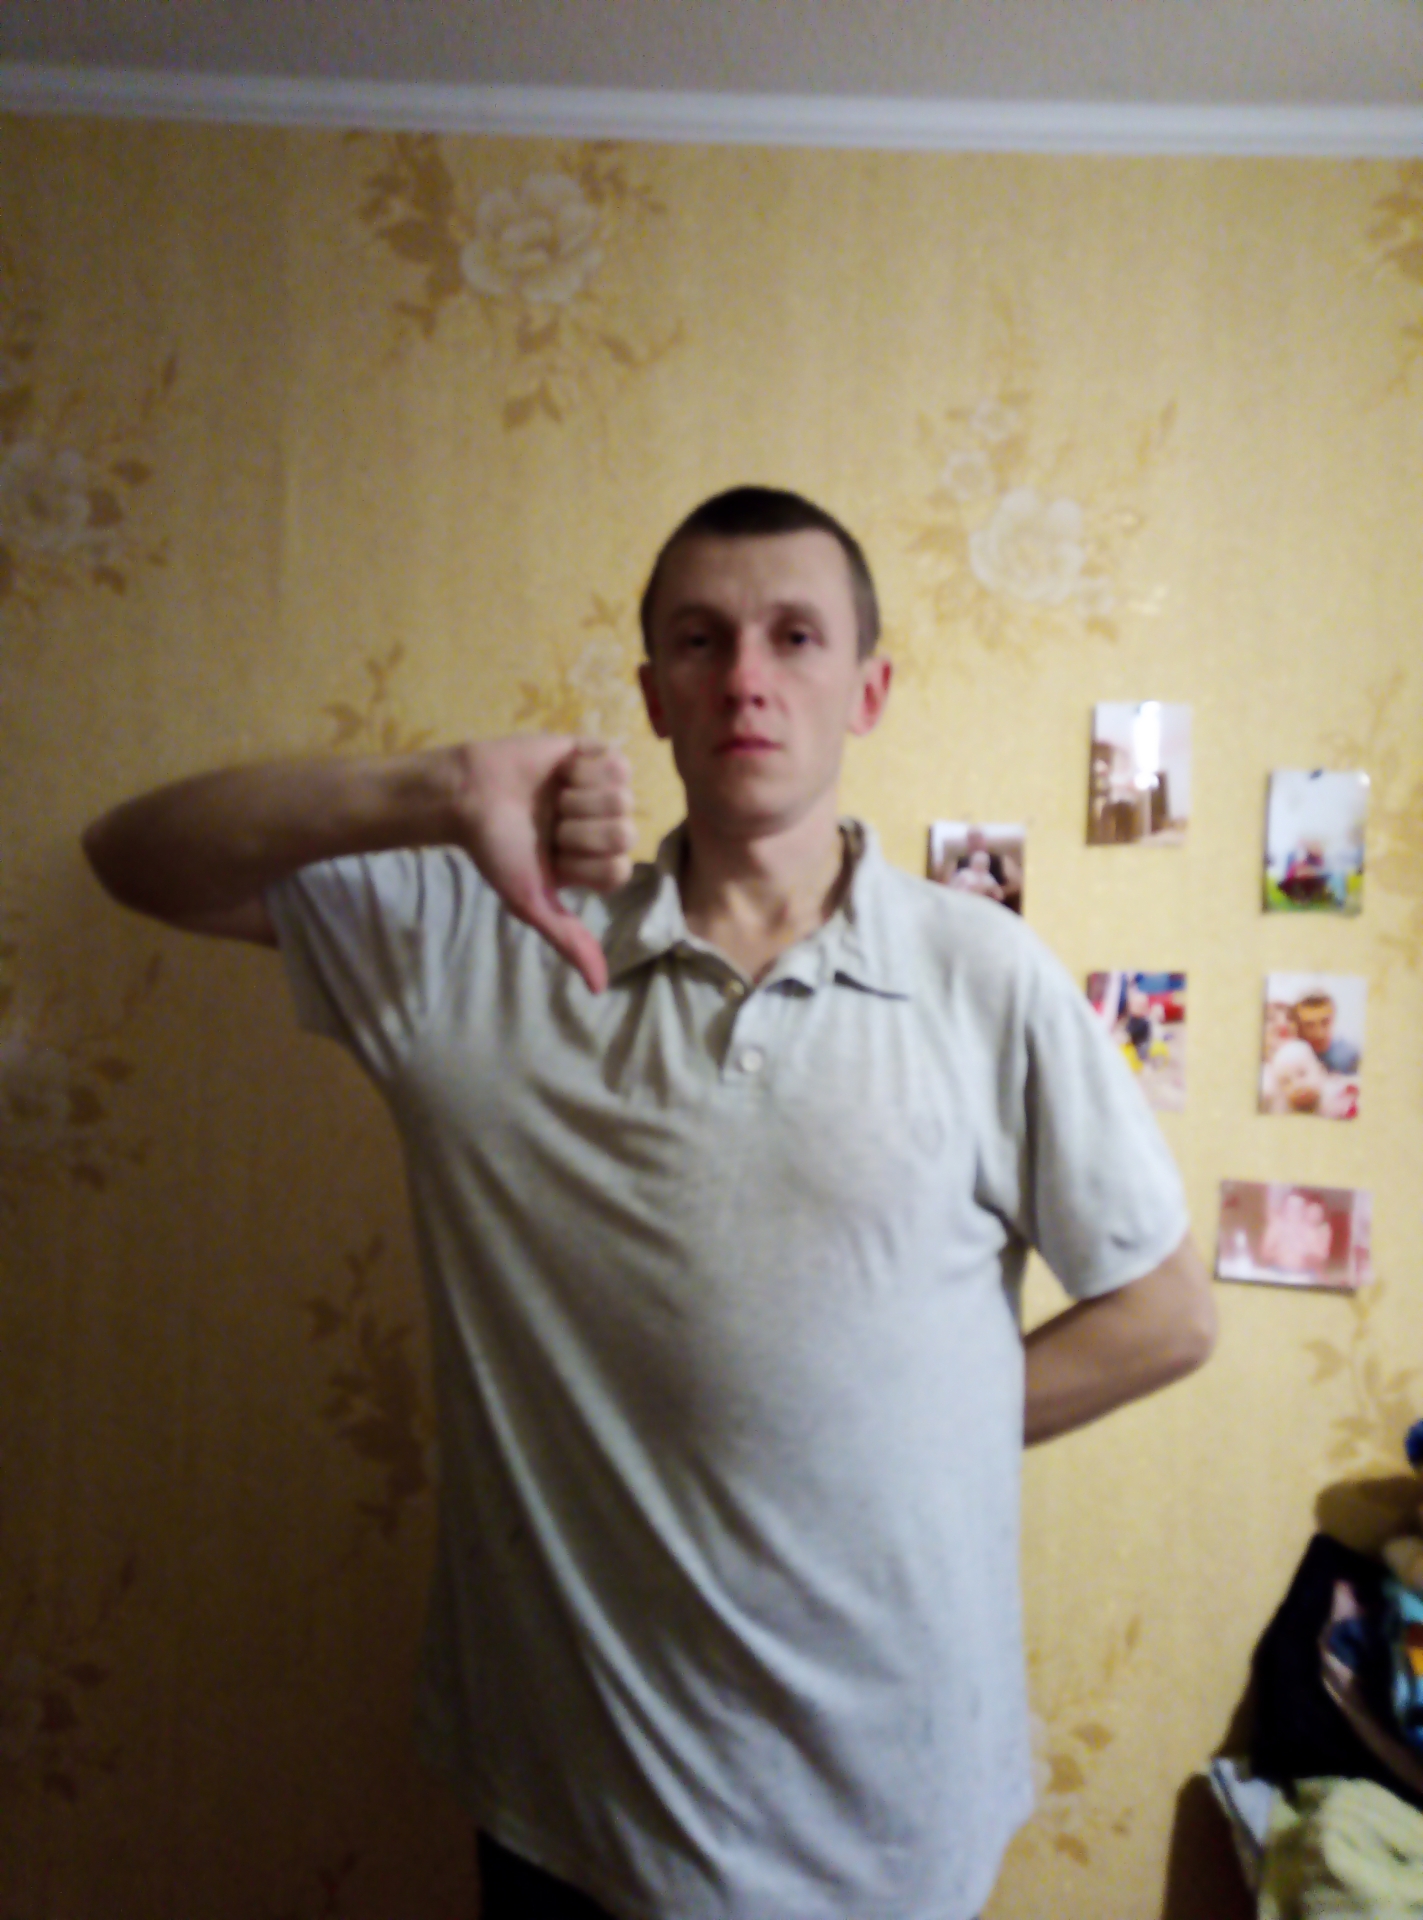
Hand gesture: dislike